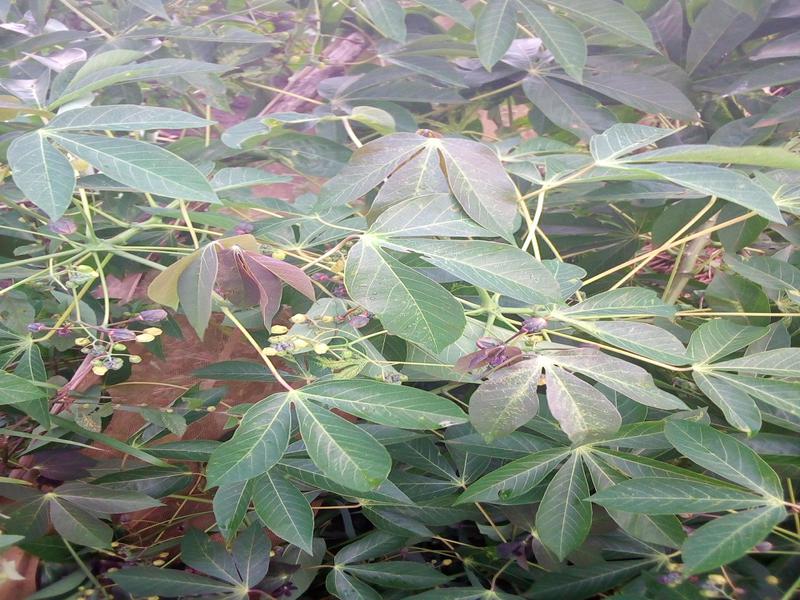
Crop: cassava
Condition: healthy